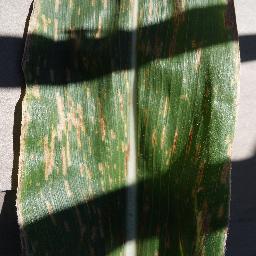
Label: Corn_(Maize)___Gray_Leaf_Spot_(Cercospora)